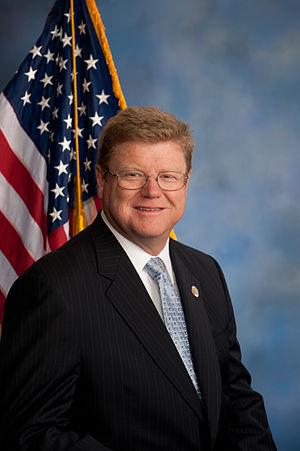
L'État du Nevada dispose de quatre représentants à la Chambre des représentants des États-Unis.